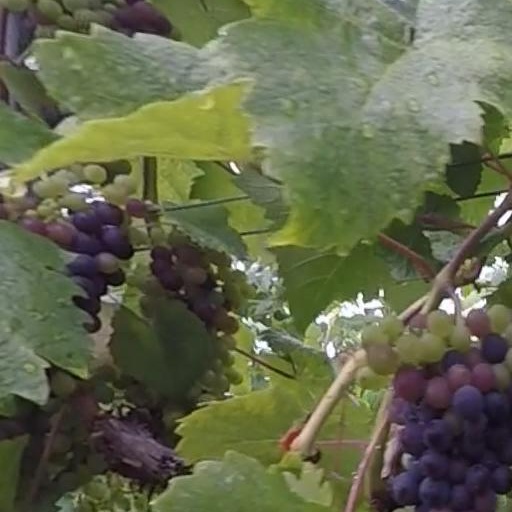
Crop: grape